Gornji Stupnik

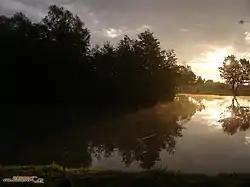

Gornji Stupnik is a village in Croatia. The village is part of the Zagreb County and is connected by the D1 highway.